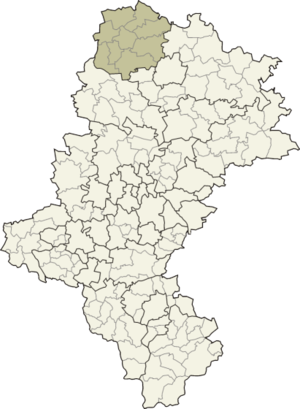
Le powiat de Kłobuck est un powiat appartenant à la voïvodie de Silésie dans le sud de la Pologne.